The Little Princess (1939 film)

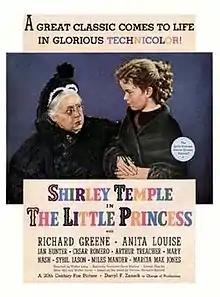
Theatrical release poster

The Little Princess is a 1939 American drama film directed by Walter Lang. The screenplay by Ethel Hill and Walter Ferris is loosely based on the 1905 novel "A Little Princess" by Frances Hodgson Burnett. It was the first Shirley Temple movie to be filmed completely in Technicolor. It was also her last major success as a child star. This film was the third of three in which Shirley Temple and Cesar Romero appeared together, following "Wee Willie Winkie" (1937) and "Ali Baba Goes to Town" (1937).